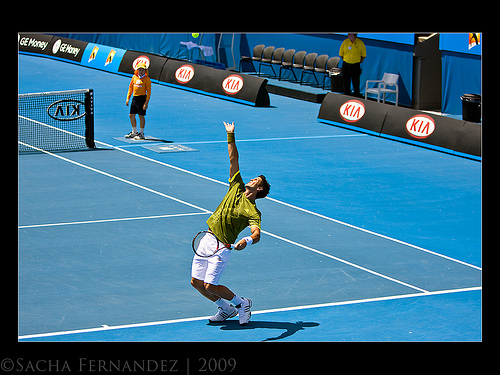
một nam vận động viên tennis đang chuẩn bị phát bóng